8-Hydroxyhexahydrocannabinol

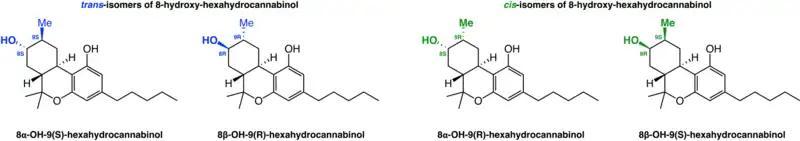
Four stereoisomers of 8-OH-HHC arise from C8-hydroxylation of hexahydrocannabinol.

There are four possible 8-OH-HHC metabolites arising from naturally derived HHCs: cis- and trans-8-OH-9α-HHC & cis- and trans-8-OH-9β-HHC. All four have been prepared synthetically to probe stereochemical effects on cannabinoid biological activity. In "in vivo" tests on rhesus macaques, Mechoulam and coworkers found the highest activity in the "cis"-8-OH-9β-HHC stereoisomer. All four forms are believed to be active.